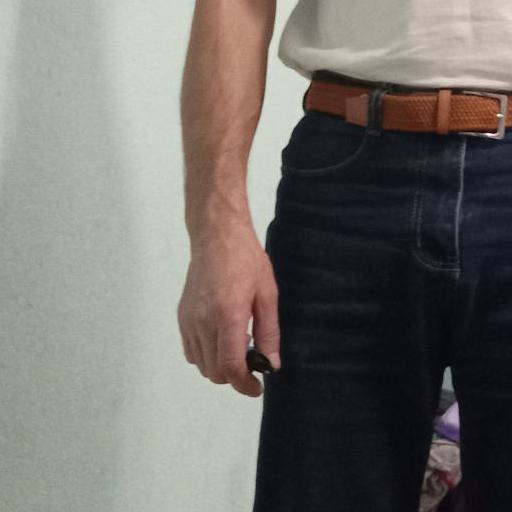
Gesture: no_gesture